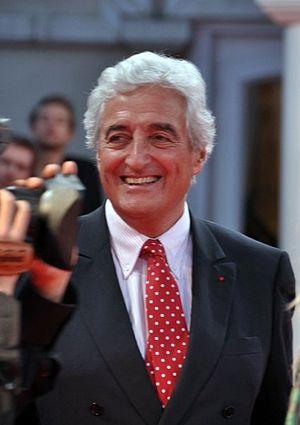
Jean-Loup Dabadie au festival de Deauville 2009
Bonjour Mireille est le huitième album studio francophone de la chanteuse française Mireille Mathieu publié en 1971 par la maison de disques Barclay en France. Cet album, un des derniers à paraître chez la maison de disques Barclay, contient un tube de la chanteuse en France, Acropolis Adieu, qui sera souvent repris par la suite par les compilations de la chanteuse.
Jean-Loup Dabadie est un homme de lettres français, né le 27 septembre 1938 dans le 14ᵉ arrondissement de Paris et mort le 24 mai 2020 dans la même ville.
La 24ᵉ cérémonie des Victoires de la musique a lieu le 28 février 2009 au Zénith de Paris. Elle est présentée par Nagui.
Cet article présente la liste des membres de l'Académie française, rangée par ordre chronologique de leur élection à chaque fauteuil. Cette liste est précédée d'une liste réduite portant uniquement sur les membres actuels et présentée successivement selon quatre modes de rangement : par ordre alphabétique, par numéro de fauteuil, par date d'élection et par date de naissance.